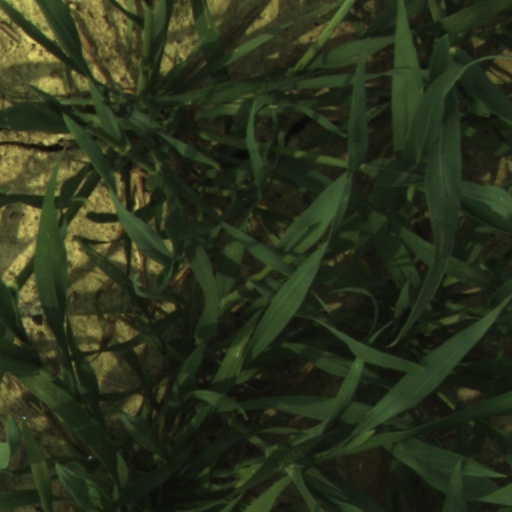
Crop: wheat